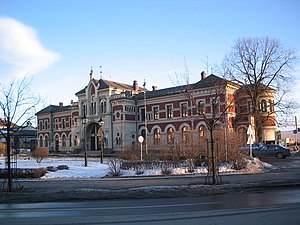
Paul Due / Udvalgte arbejder / Hos Due & Steckmest
Hamar Station fra 1896.
Paul Due var en norsk arkitekt. Han regnes som en typisk repræsentant for hannoverskolen, sammen med Bernhard Steckmest, som han arbejdede sammen med i årene 1870–1890. Han var desuden far til arkitekten Paul Armin Due.